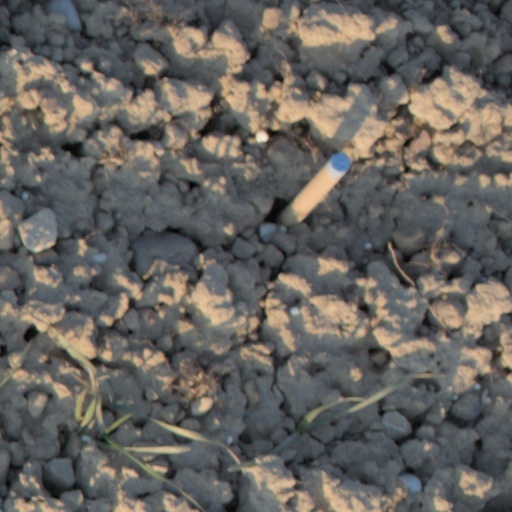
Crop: wheat